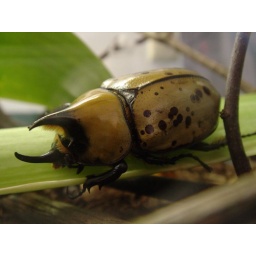
this is in roanoke at mill mountain using the magnifying glass mode of my T1